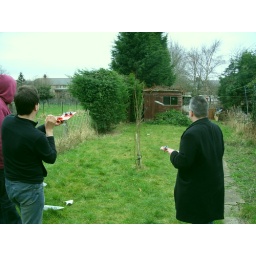
paper plane in flight